Valentin Friedland

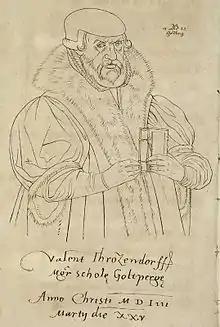
Valentin Trozendorf by Gustav Pinzger 1825

Valentin Friedland (14 February 149026 April 1556), also called Valentin Troitschendorf (or Trozendorf or Trotzendorf or Trocedorfius) after his birthplace, was a German scholar and educationist of the Reformation. Friedland was a friend of Martin Luther and Melanchthon. His fame as a teacher was an attraction of Goldberg in Silesia, where he taught pupils from far and near. The secret of his success lay in his inculcating on his pupils respect for their own honour. He had a great faith in the intelligence that evinced itself in clear expression.